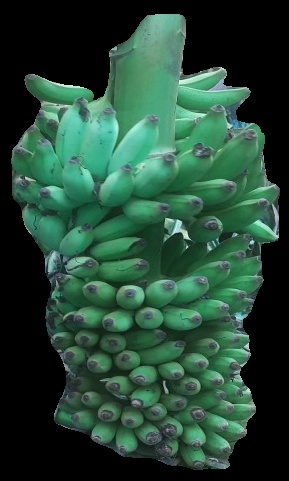
Variety: elakki-bale
Grade: grade1